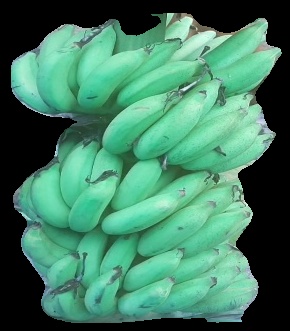
Variety: elakki-bale
Grade: grade2